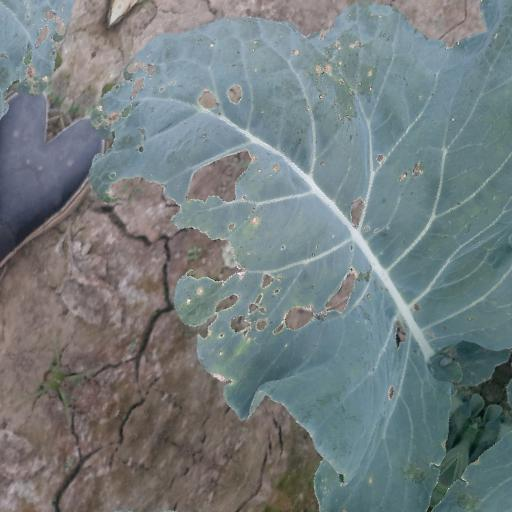
Label: Black Rot